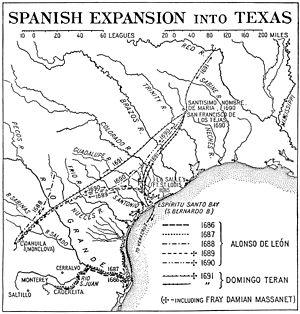
Le Texas espagnol ou Nouvelles-Philippines à partir de 1716, désigne la période durant laquelle l'actuel territoire du Texas fut une colonie espagnole de 1680 à 1821.